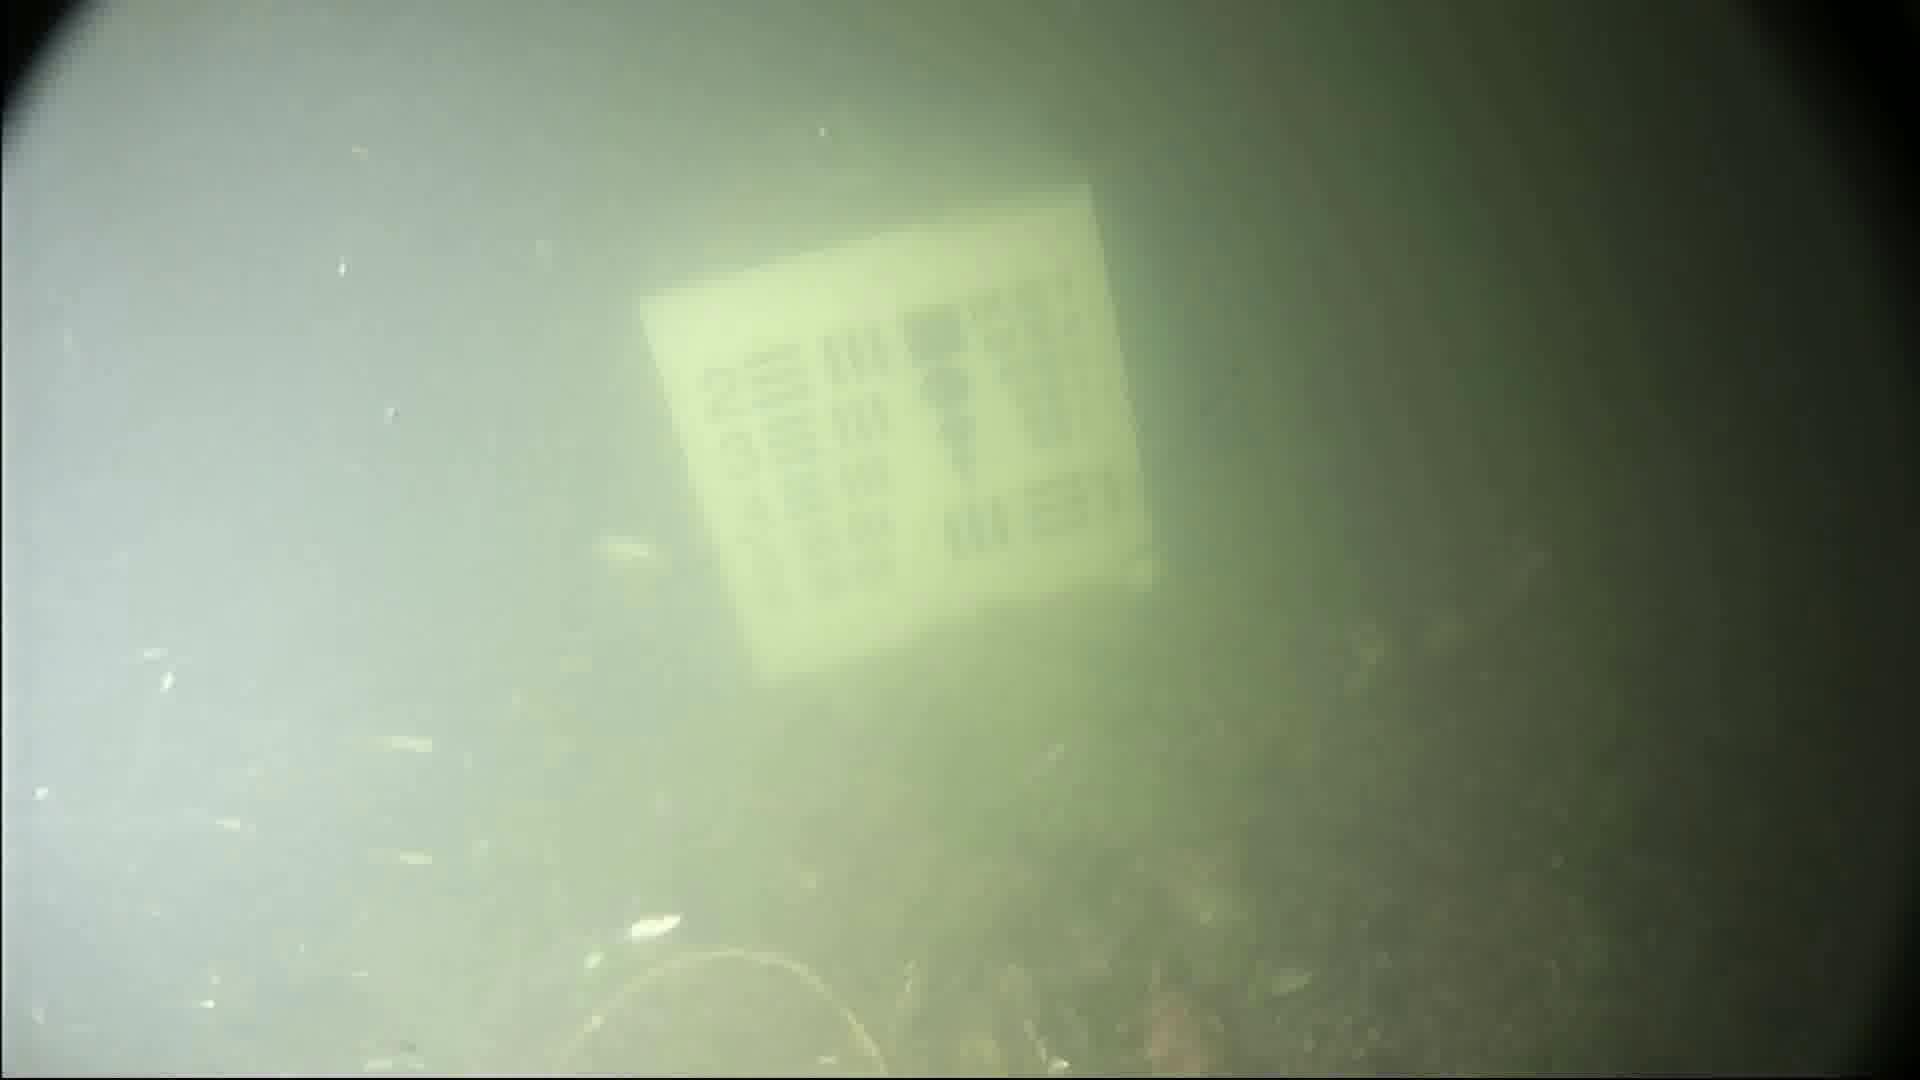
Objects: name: crab